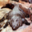
Label: crocodile